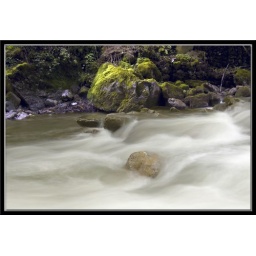
Mossy rocks by river